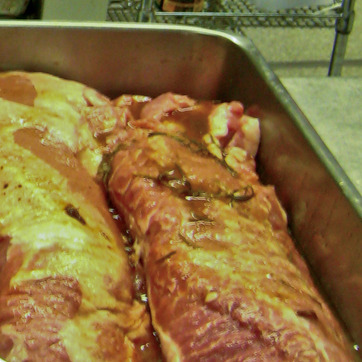
Material: food